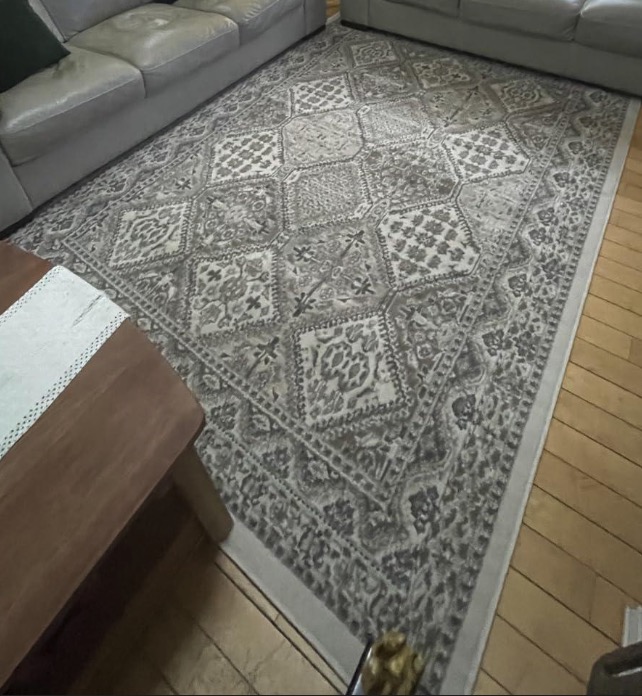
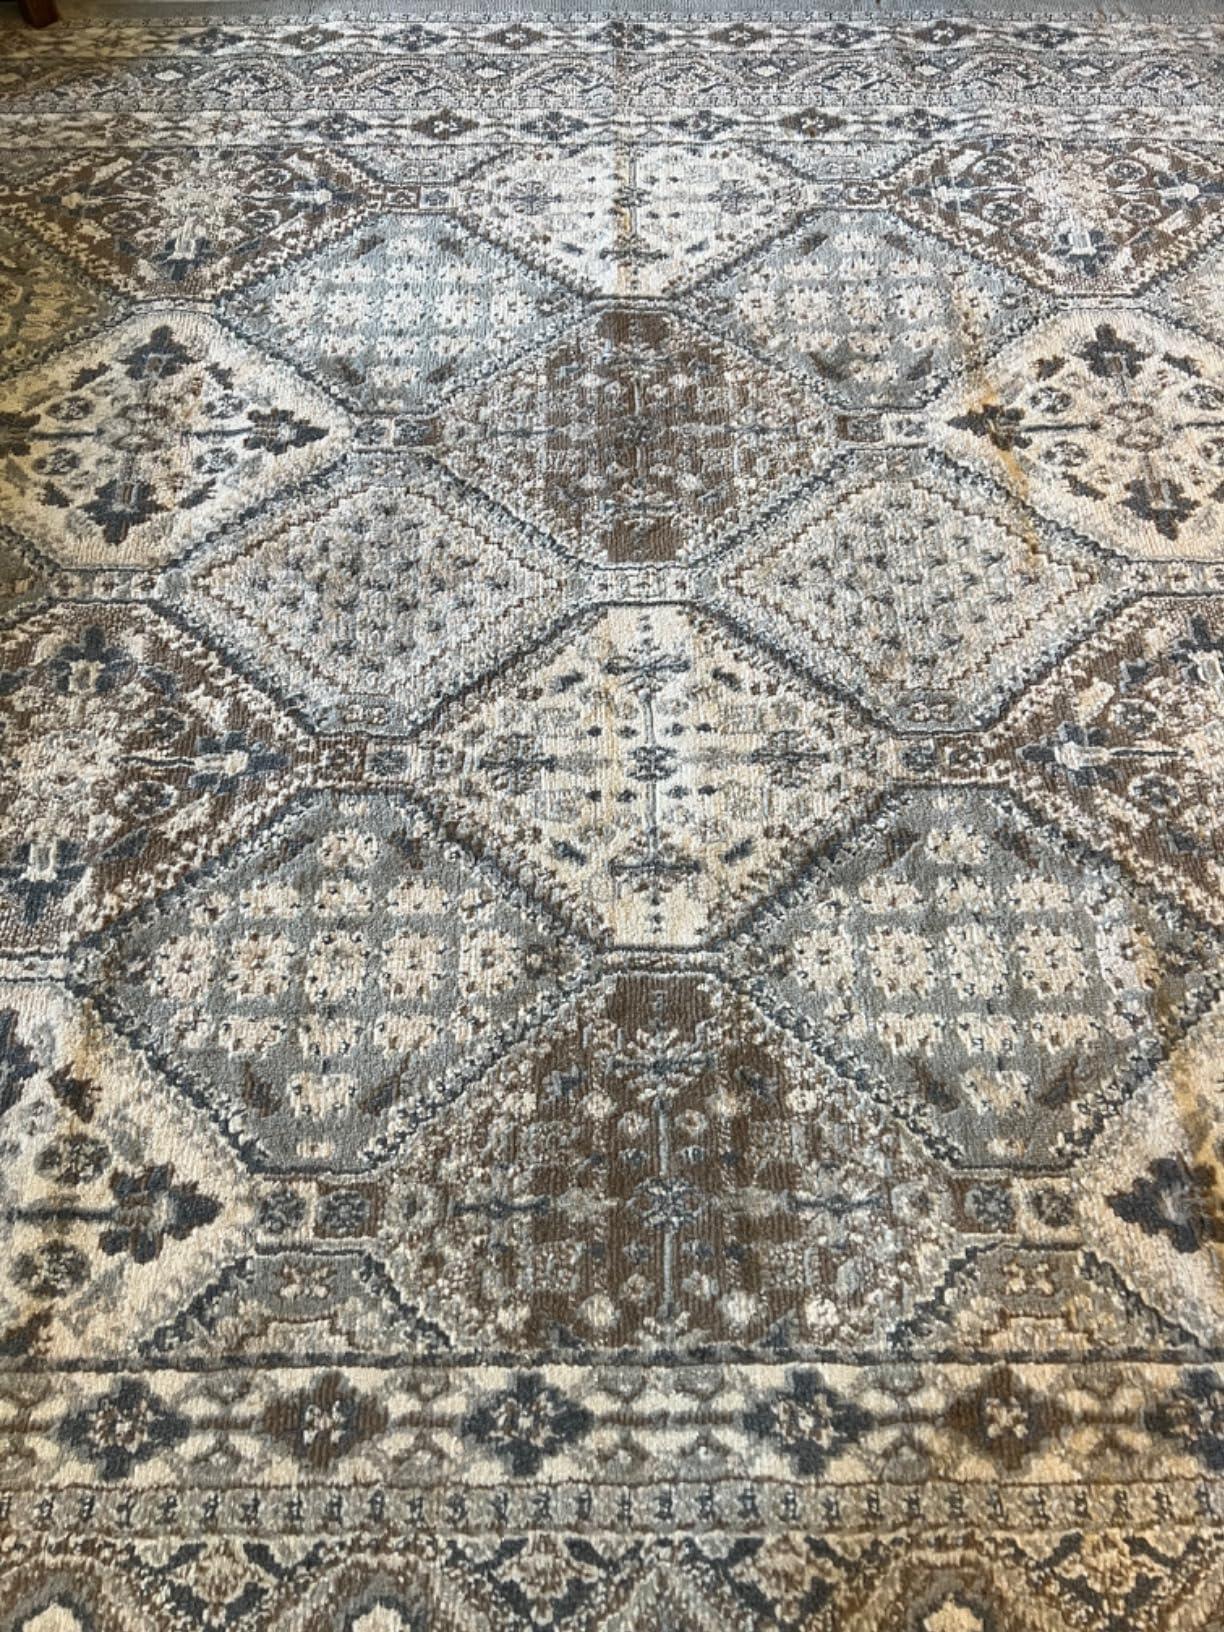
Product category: misc
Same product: yes